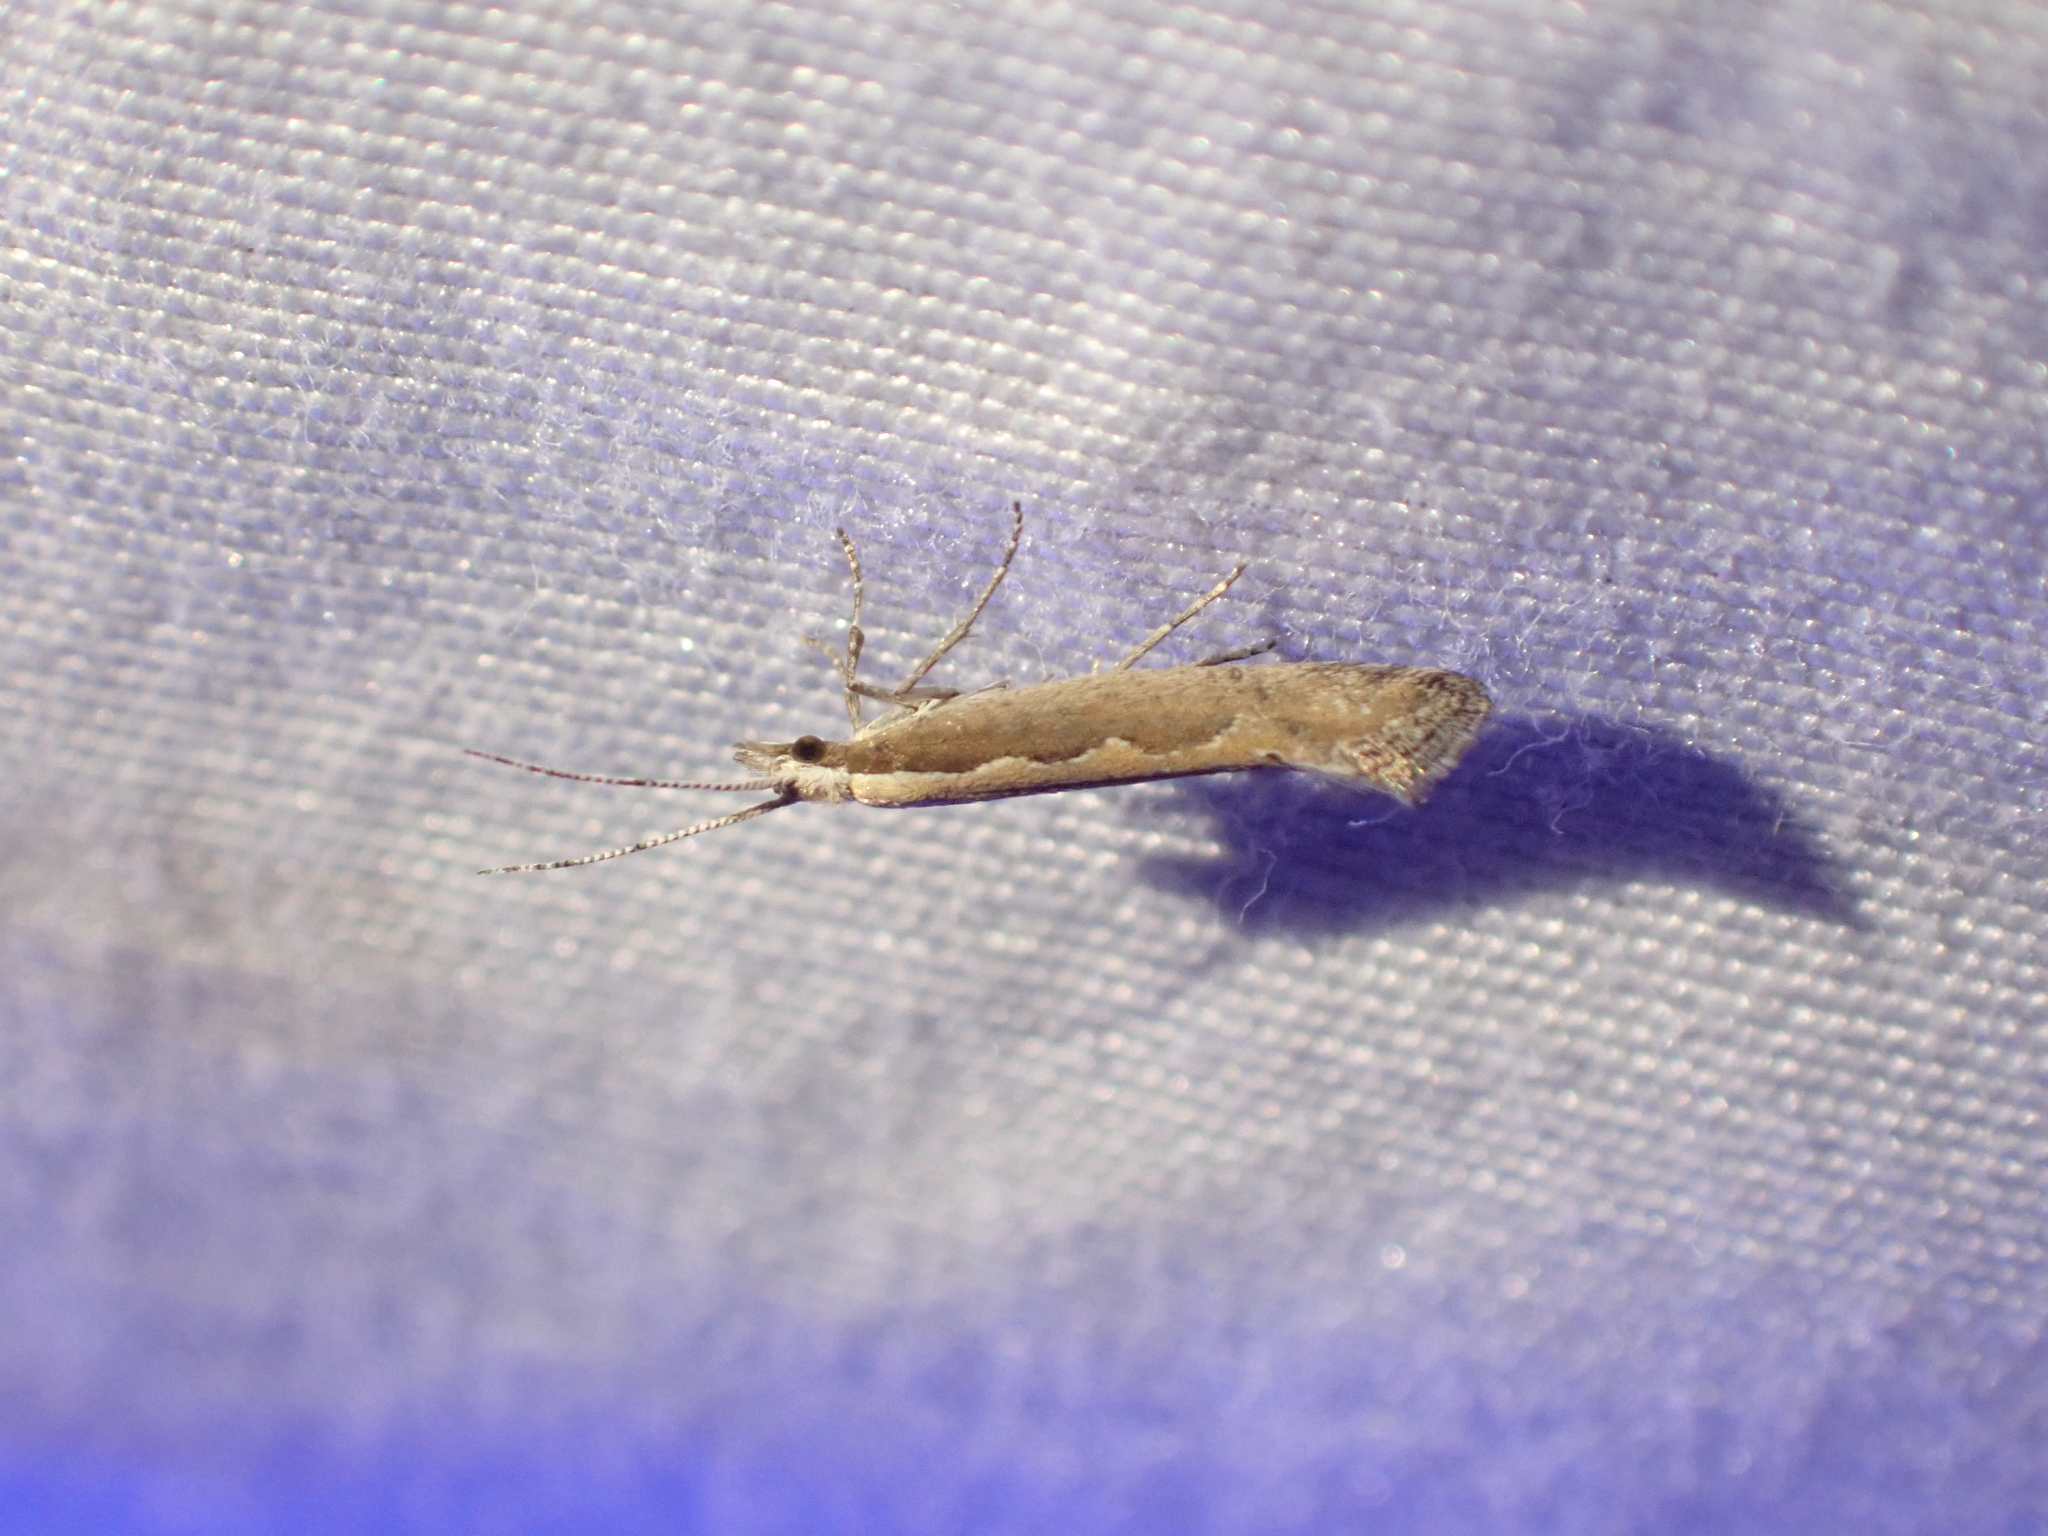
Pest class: diamondback_moth